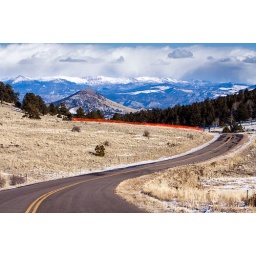
A road leading into the distance in Winter. Shot in the mountains of Colorado.